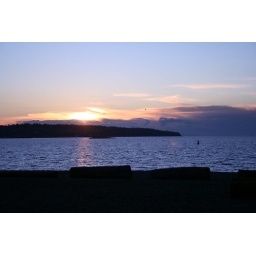
You can only see that that spot in the sky is actually a bird in the large version.